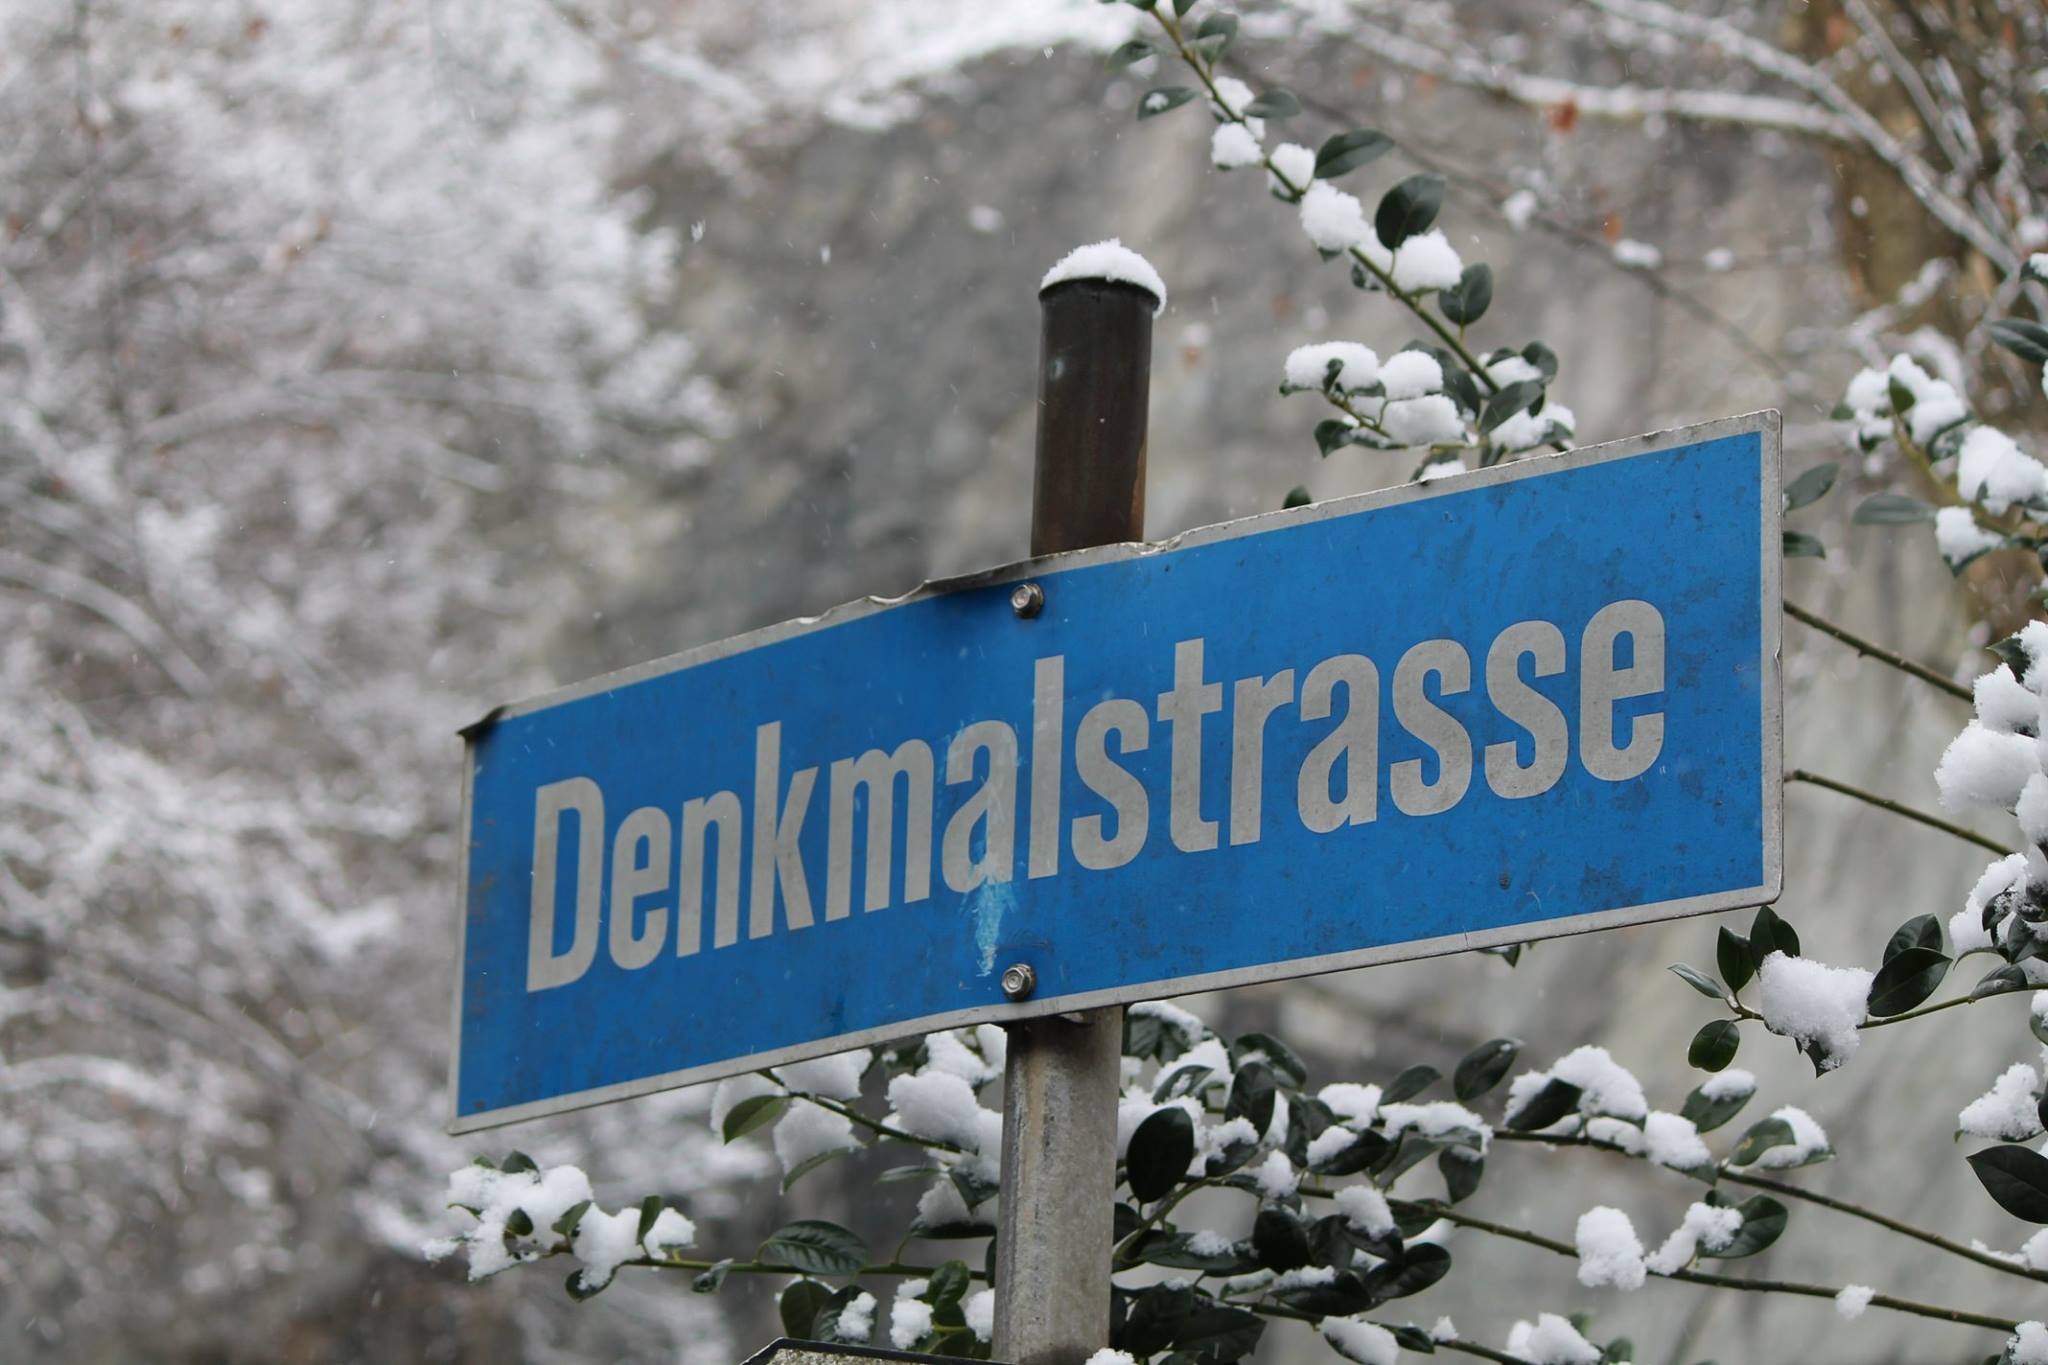
snow, winter, sign, spring, weather, street sign, lamp, signage, season, switzerland, via, lion monument, traffic sign